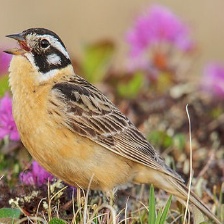
Species: SMITHS LONGSPUR
Scientific name: CALCARIUS PICTUS